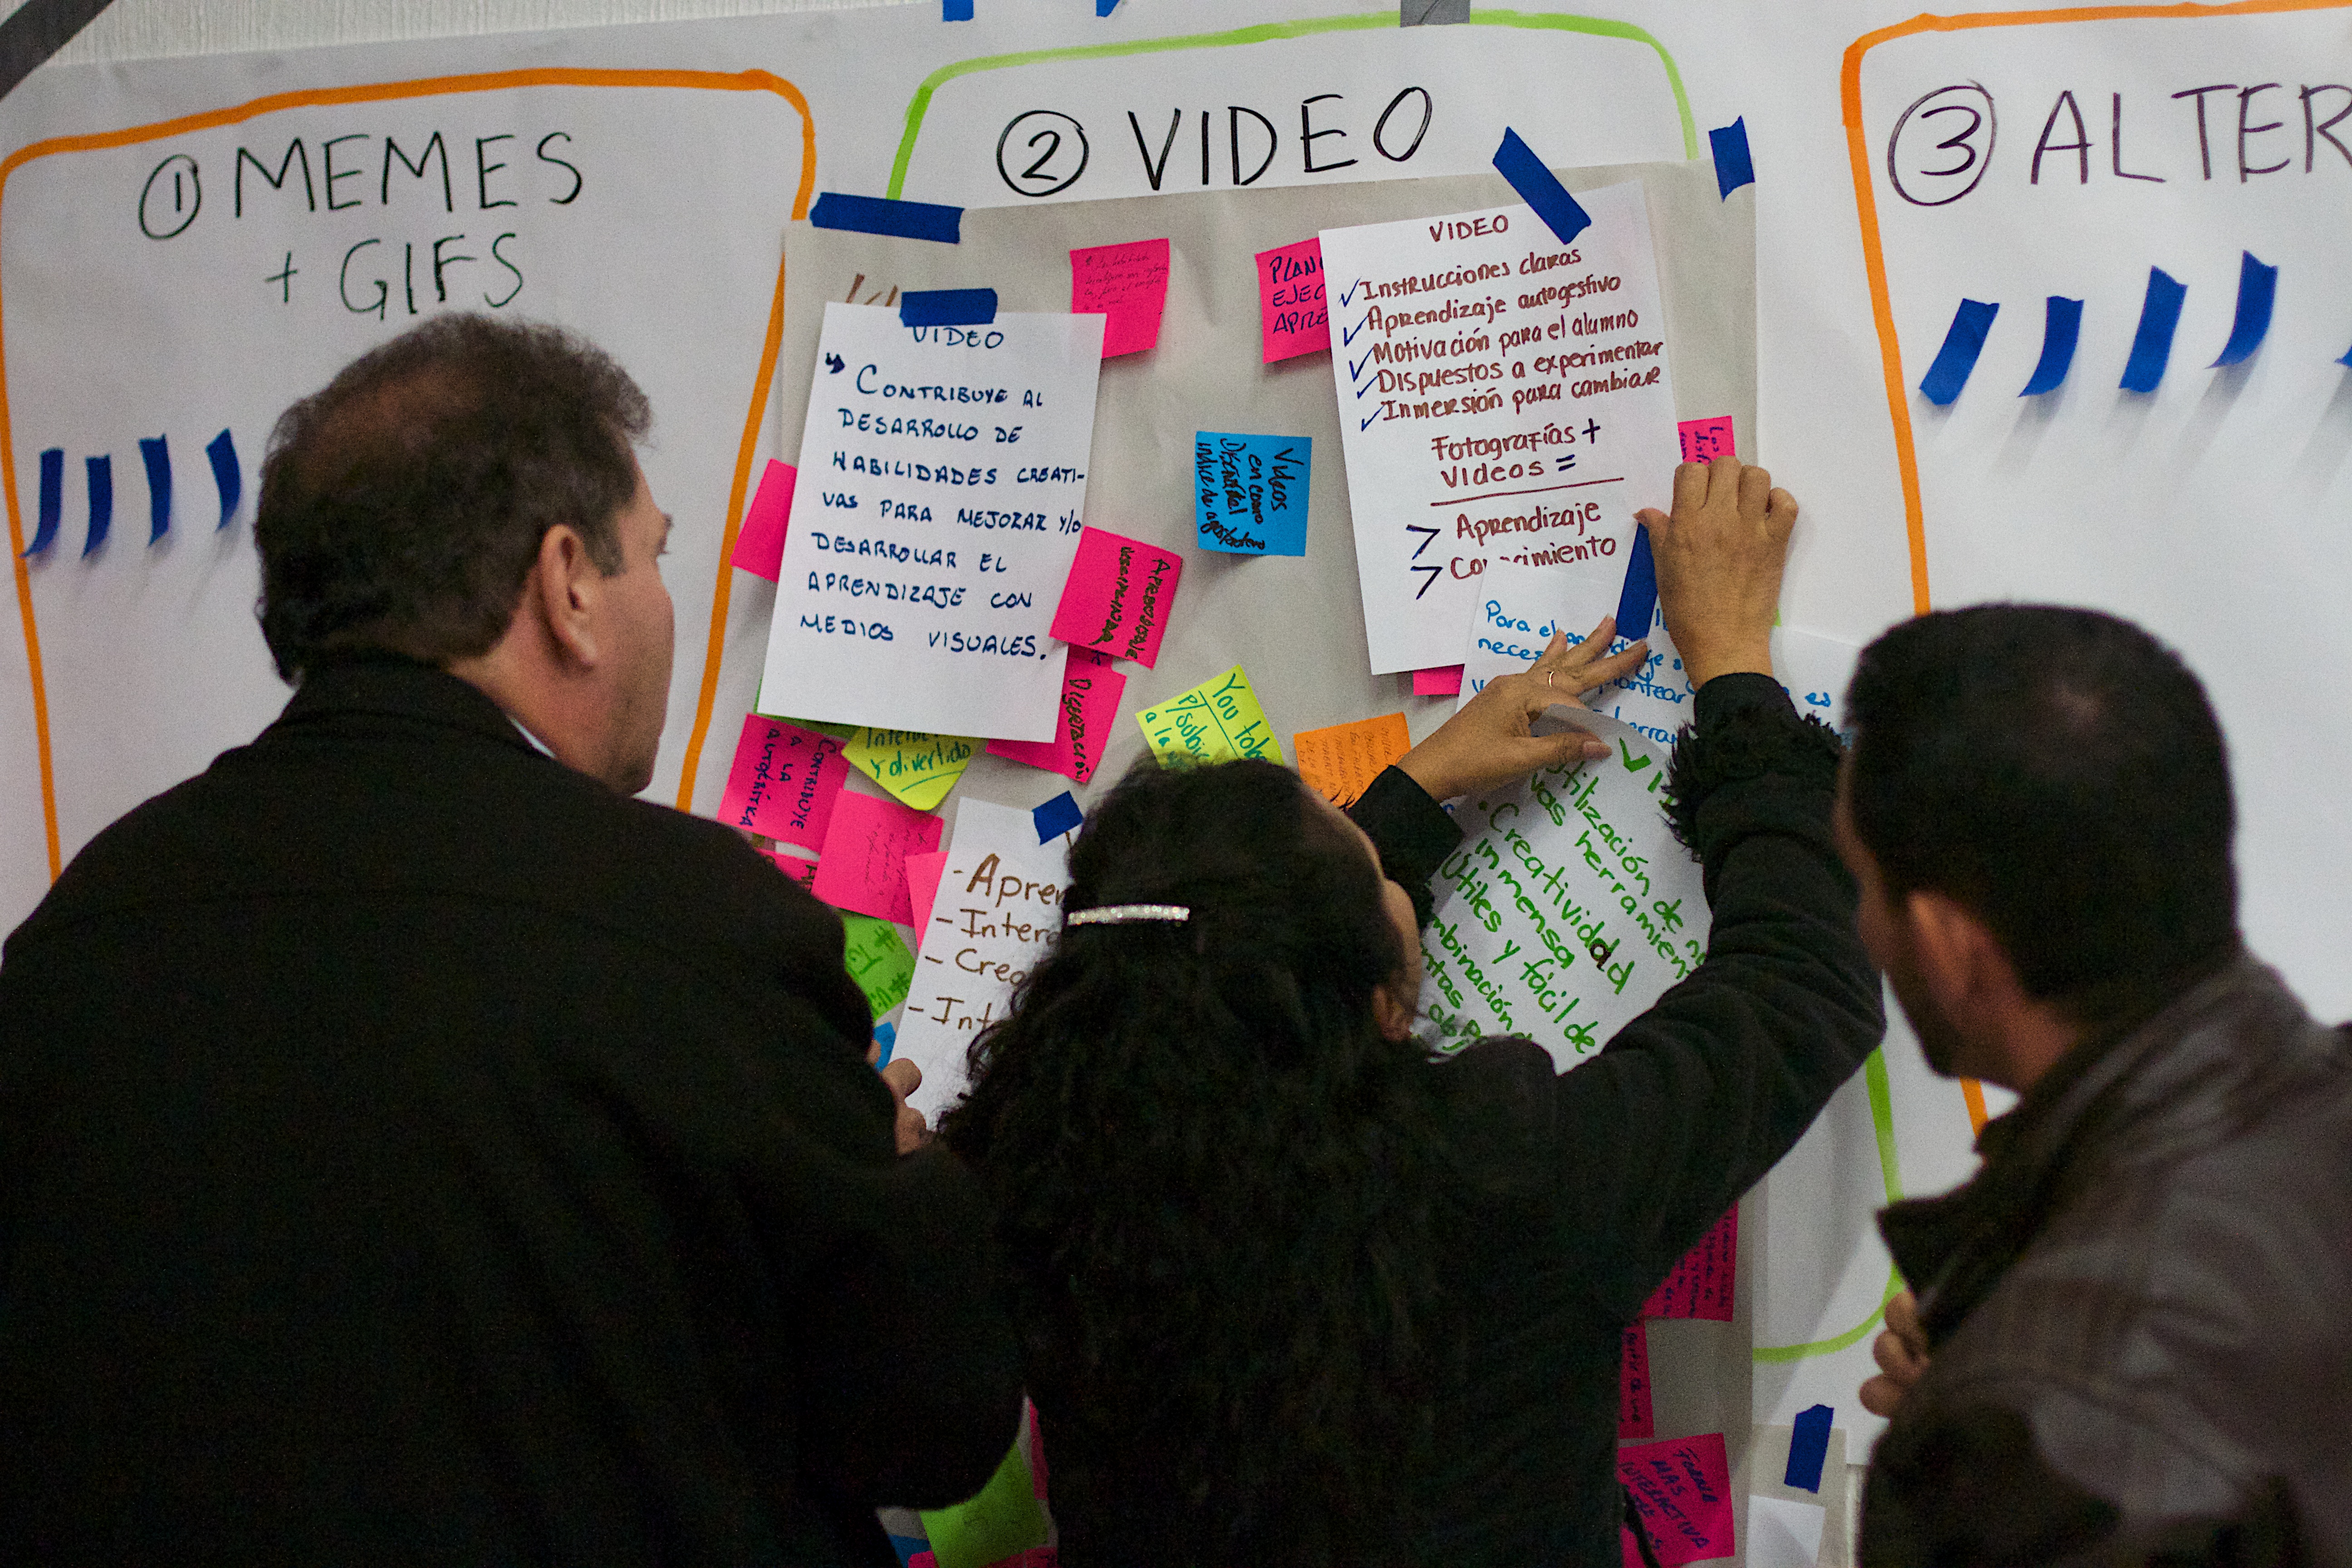
community, education, udgagora